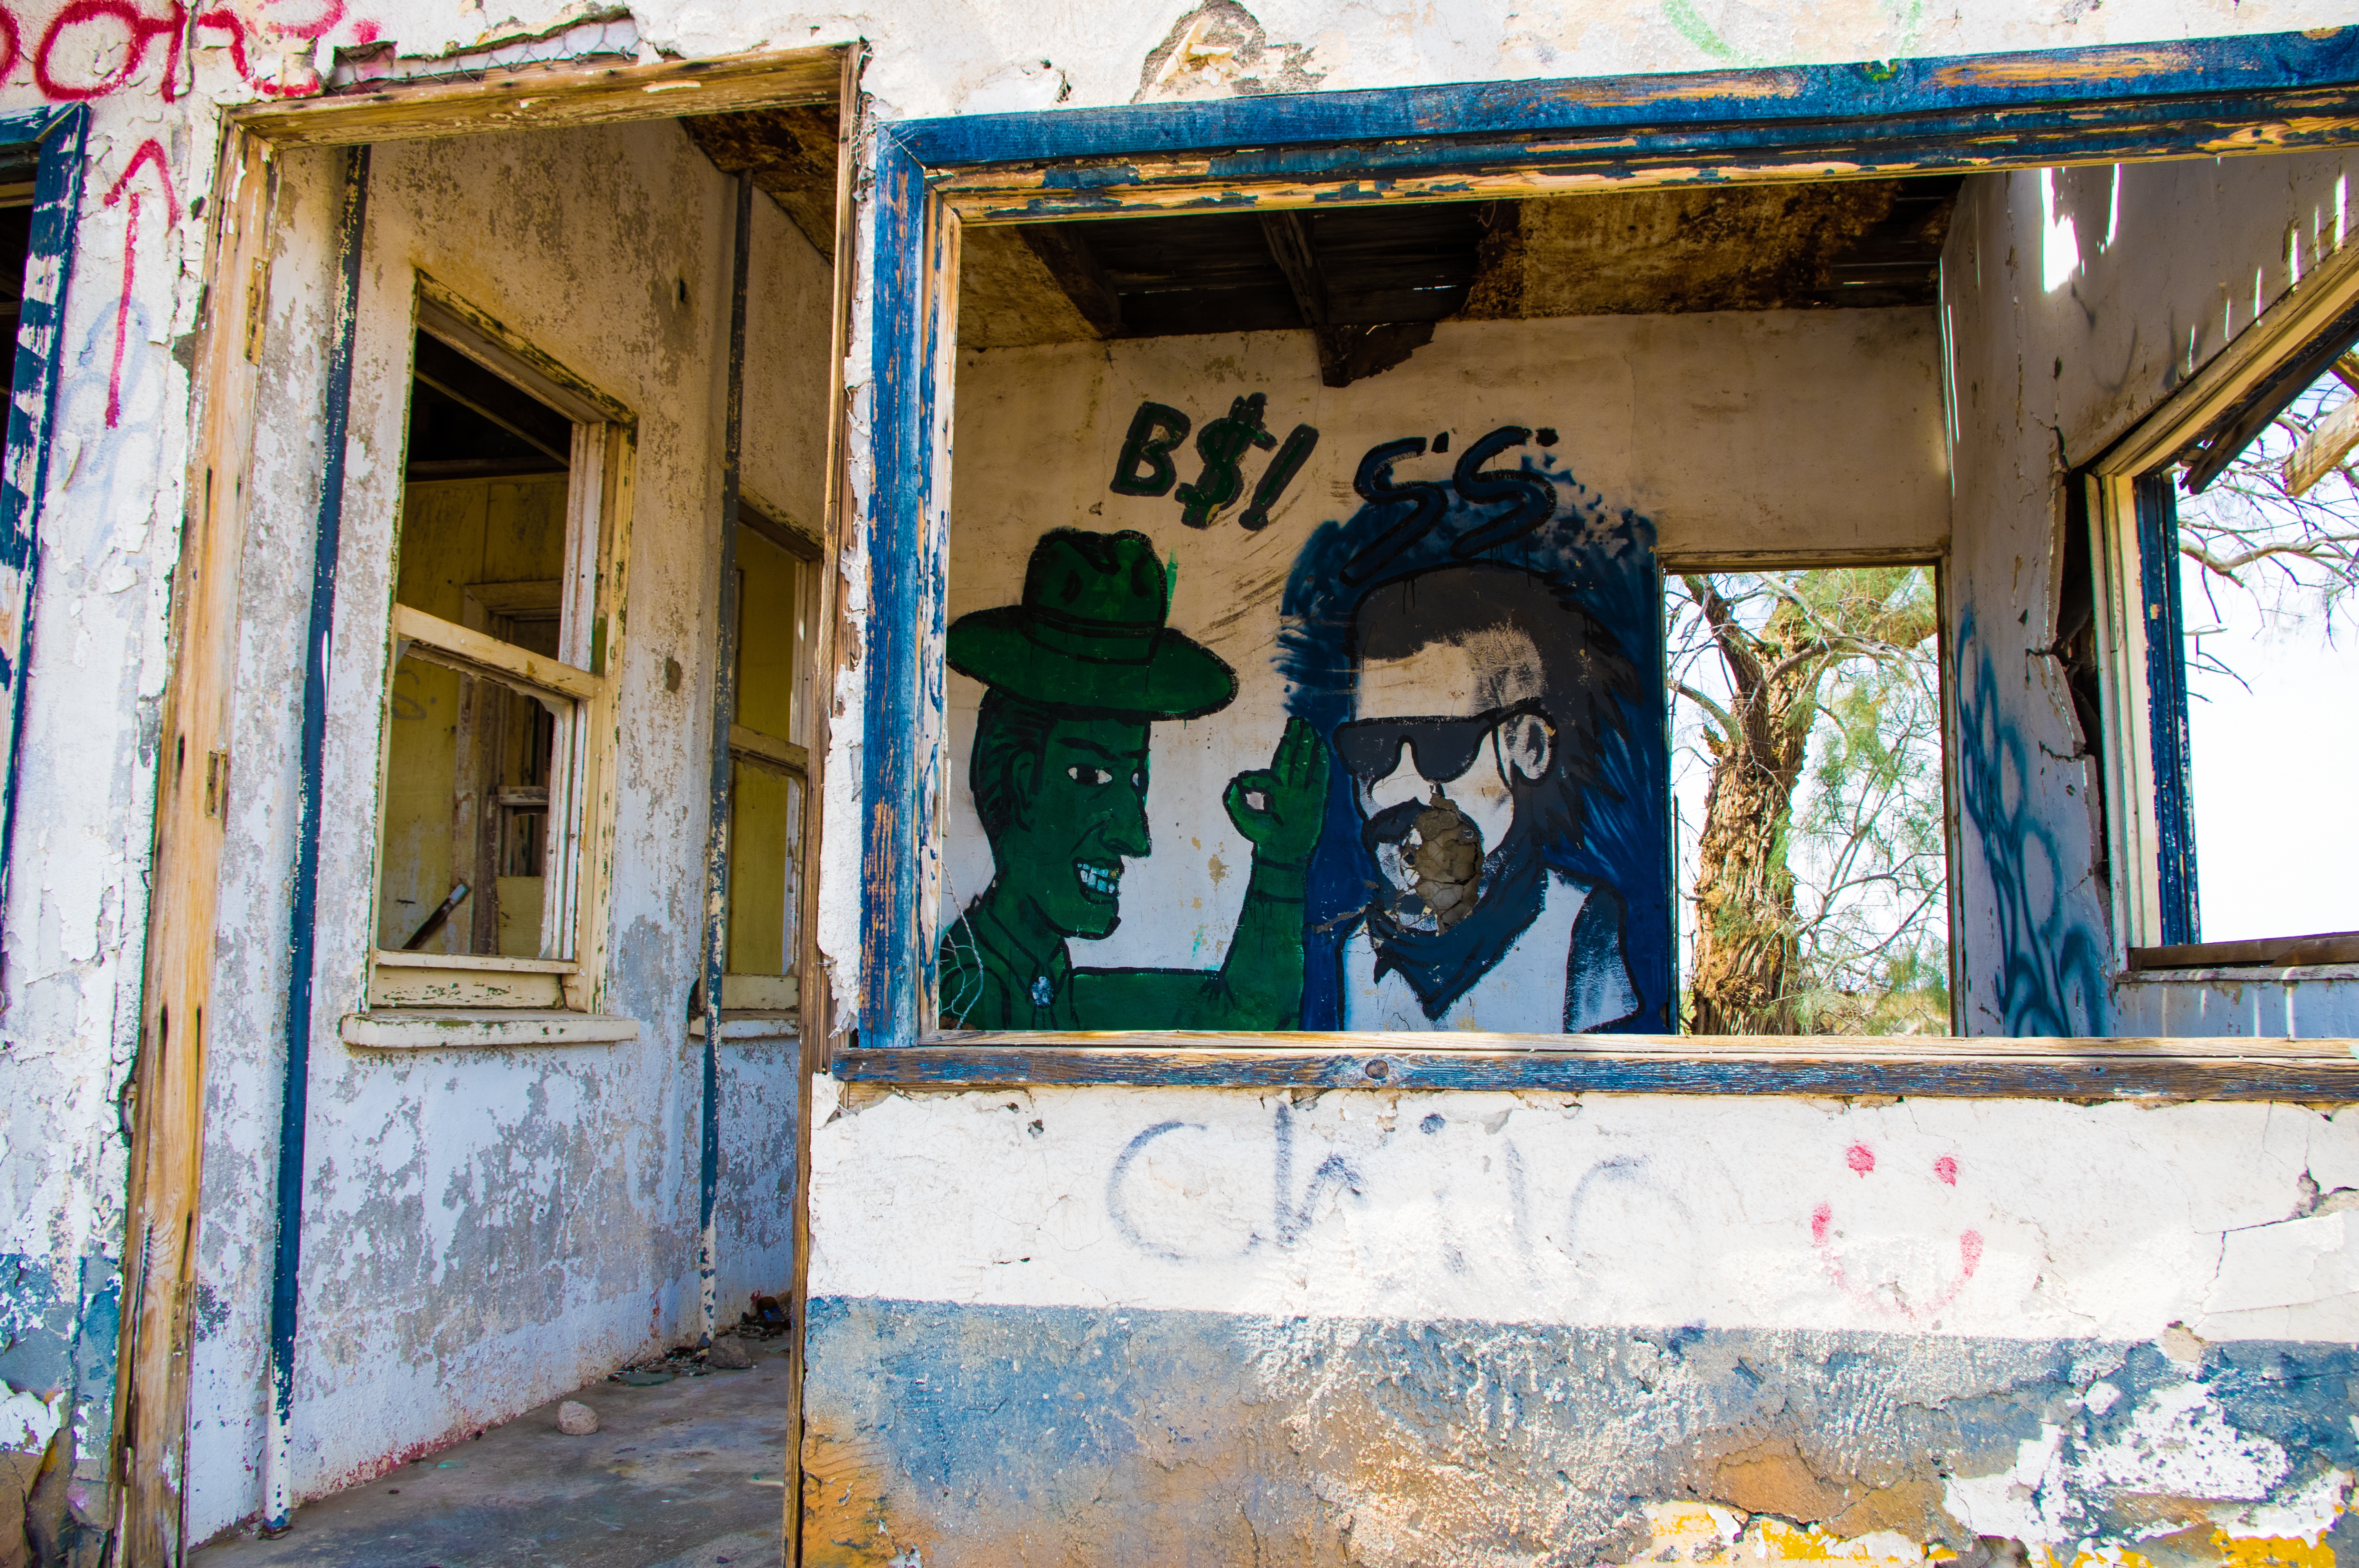
road, street, wall, color, blue, art, temple, mural, urban area, ancient history